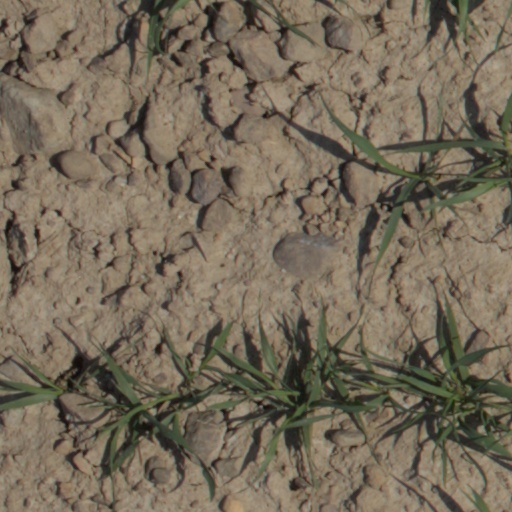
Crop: wheat